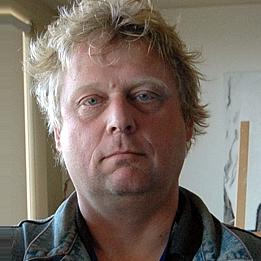
Age: 46